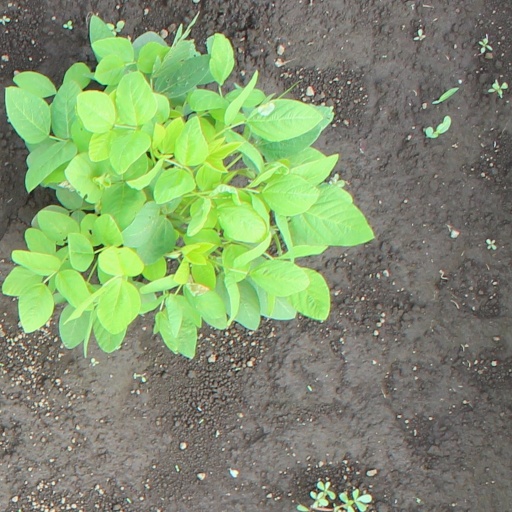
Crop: soybean